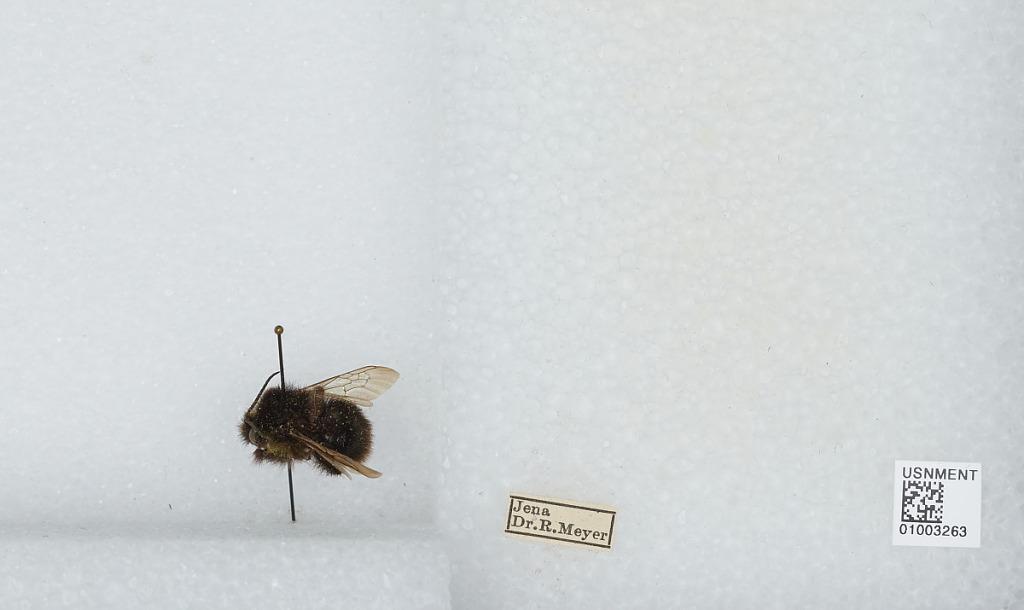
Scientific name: Bombus (Thoracobombus) humilis Illiger
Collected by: R. Meyer
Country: Germany
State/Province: Thuringia
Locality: Jena
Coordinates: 50.9287, 11.5882